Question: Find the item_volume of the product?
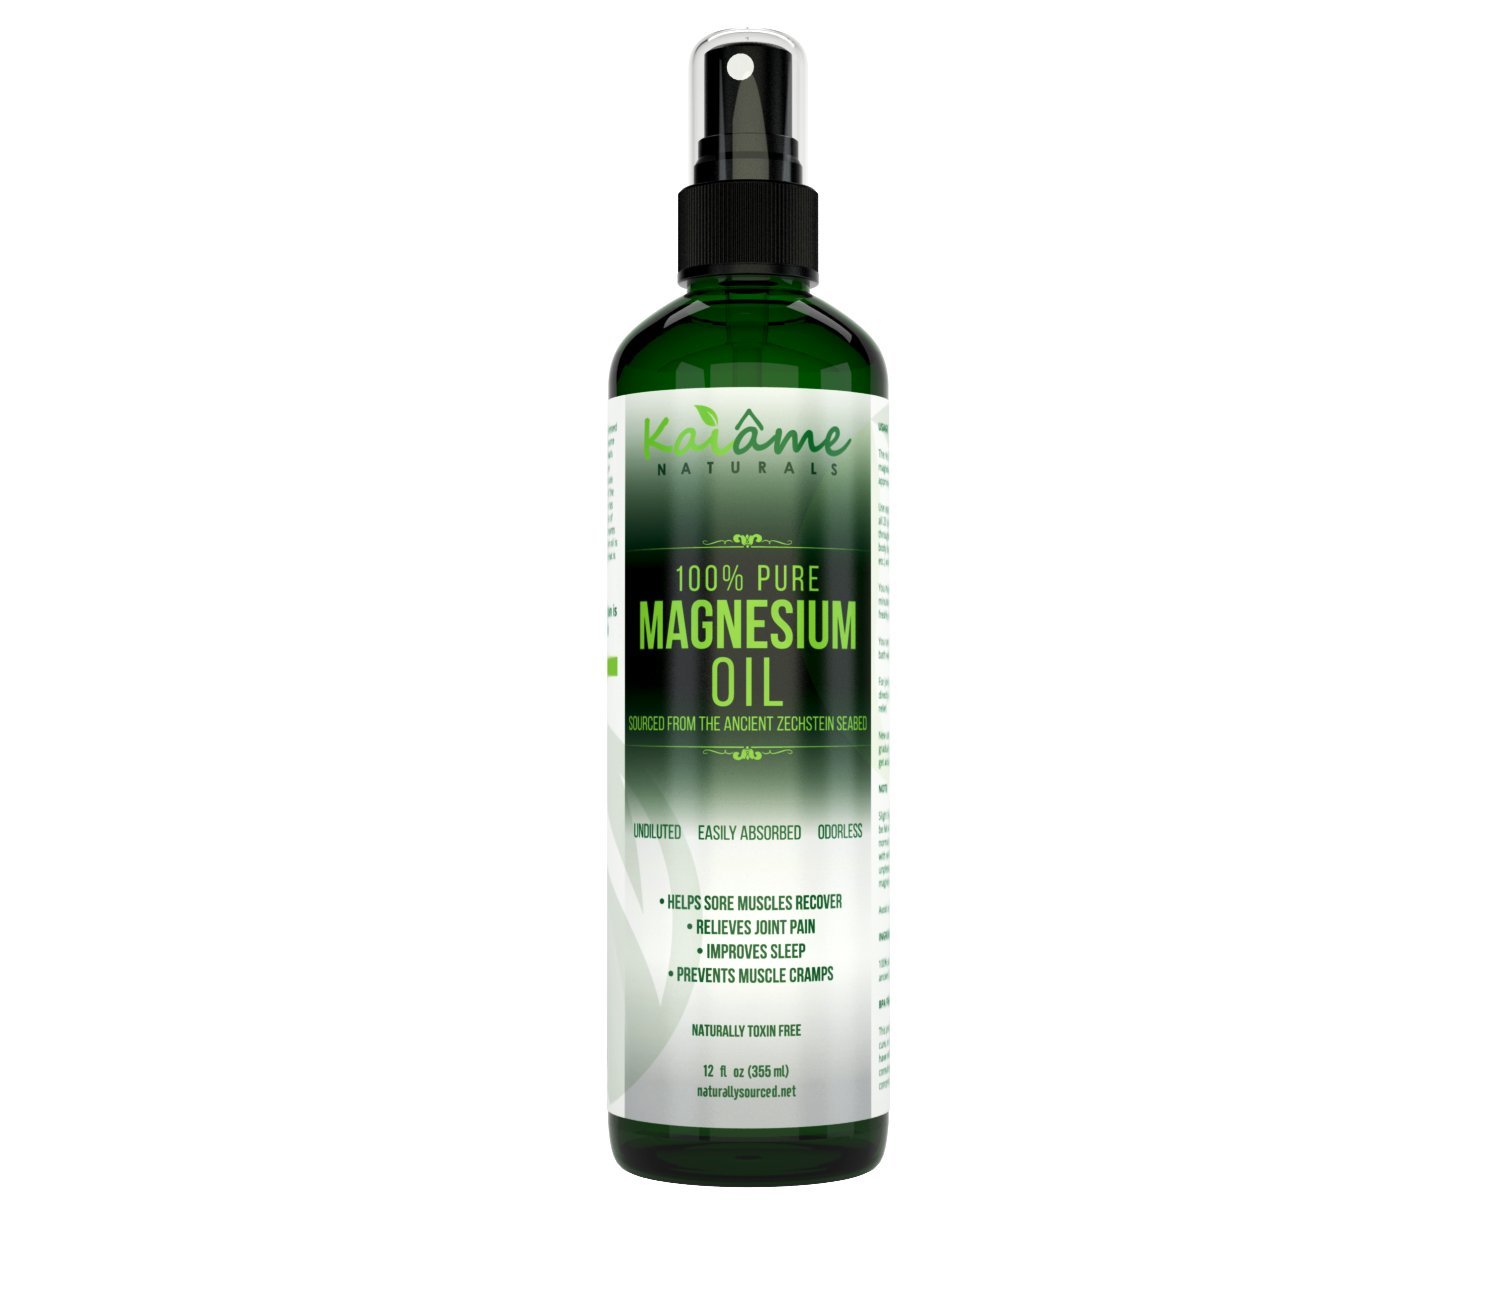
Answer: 12.0 fluid ounce